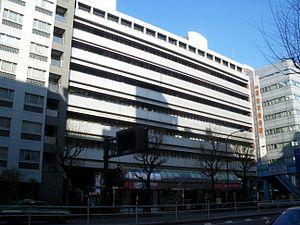
Le Tokyo Kōsei Nenkin Kaikan, aussi appelé Wel City Tokyo, est une ancienne salle de concert située dans l'arrondissement de Shinju-ku. à Tokyo ; Il s'agit d'une des nombreuses salles de concert publiques au Japon appelées Kōsei Nenkin Kaikan.
Kōsei Nenkin Kaikan est un réseau japonais de salles de concerts publiques, représenté dans différentes villes du Japon.